Terri Hill

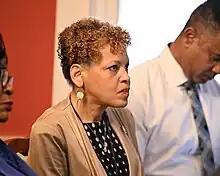
Hill in 2023

Hill was elected alongside newcomers Eric Ebersole and Clarence Lam, with whom she ran on a slate alongside state senator Edward Kasemeyer, in the 2014 Maryland House of Delegates election to succeed state delegates Steve DeBoy, James Malone, and Elizabeth Bobo. She was sworn in on January 14, 2015, and has been a member of the Health and Government Operations Committee during her entire tenure.